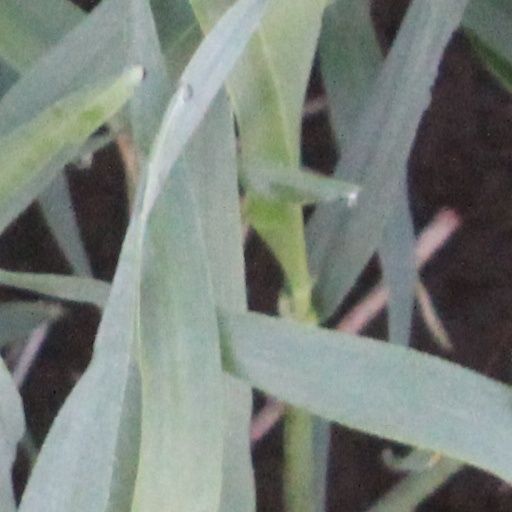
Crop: wheat